History of opera

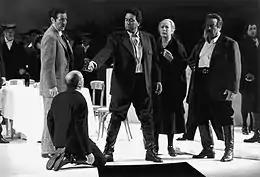
Representación de "Salvatore Giuliano" de Lorenzo Ferrero, Staatstheater Kassel (1996)

The most outstanding composer of this trend was Giacomo Puccini. A pupil of Ponchielli, he had a great instinct for suggestive melodies and passionate plots, as well as for combining music and drama in perfect harmony, always with the voice as the central axis of his composition. An admirer of Wagner, he used the "leitmotiv" in several of his works. He had a first success with "Le Villi" ("The Willis", 1884), but for various reasons his next operatic work, "Edgar" (1889), which was not well received, was delayed. He did achieve great success with "Manon Lescaut" (1893), which brought him fame and fortune. In collaboration with librettists Giuseppe Giacosa and Luigi Illica he created his three most relevant operas: "La Bohème" (1896), "Tosca" (1900) and "Madama Butterfly" (1904). The former, about Parisian bohemian life, blended tragedy, passion and humor, along with seductive music that greatly pleased audiences. Tosca "presented an equally tragic plot enhanced by musical dissonances and twisted harmonies, with one of the most complex female roles ever sketched. Her aria" E lucevan le stelle "is one of the opera's most famous, also known as the" Farewell to Life"." Madama Butterfly "is set in Japan, in keeping with the exotic taste of the time. Although it was not well received at its premiere, over time its tonal coloring and harmonic language have been appreciated. It includes the famous aria" Un bel dì, vedremo"."